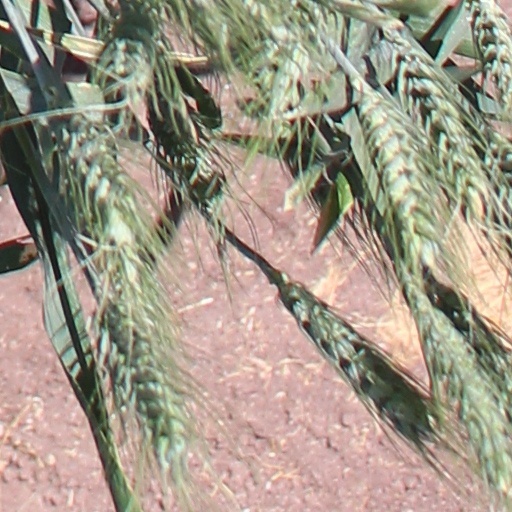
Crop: wheat